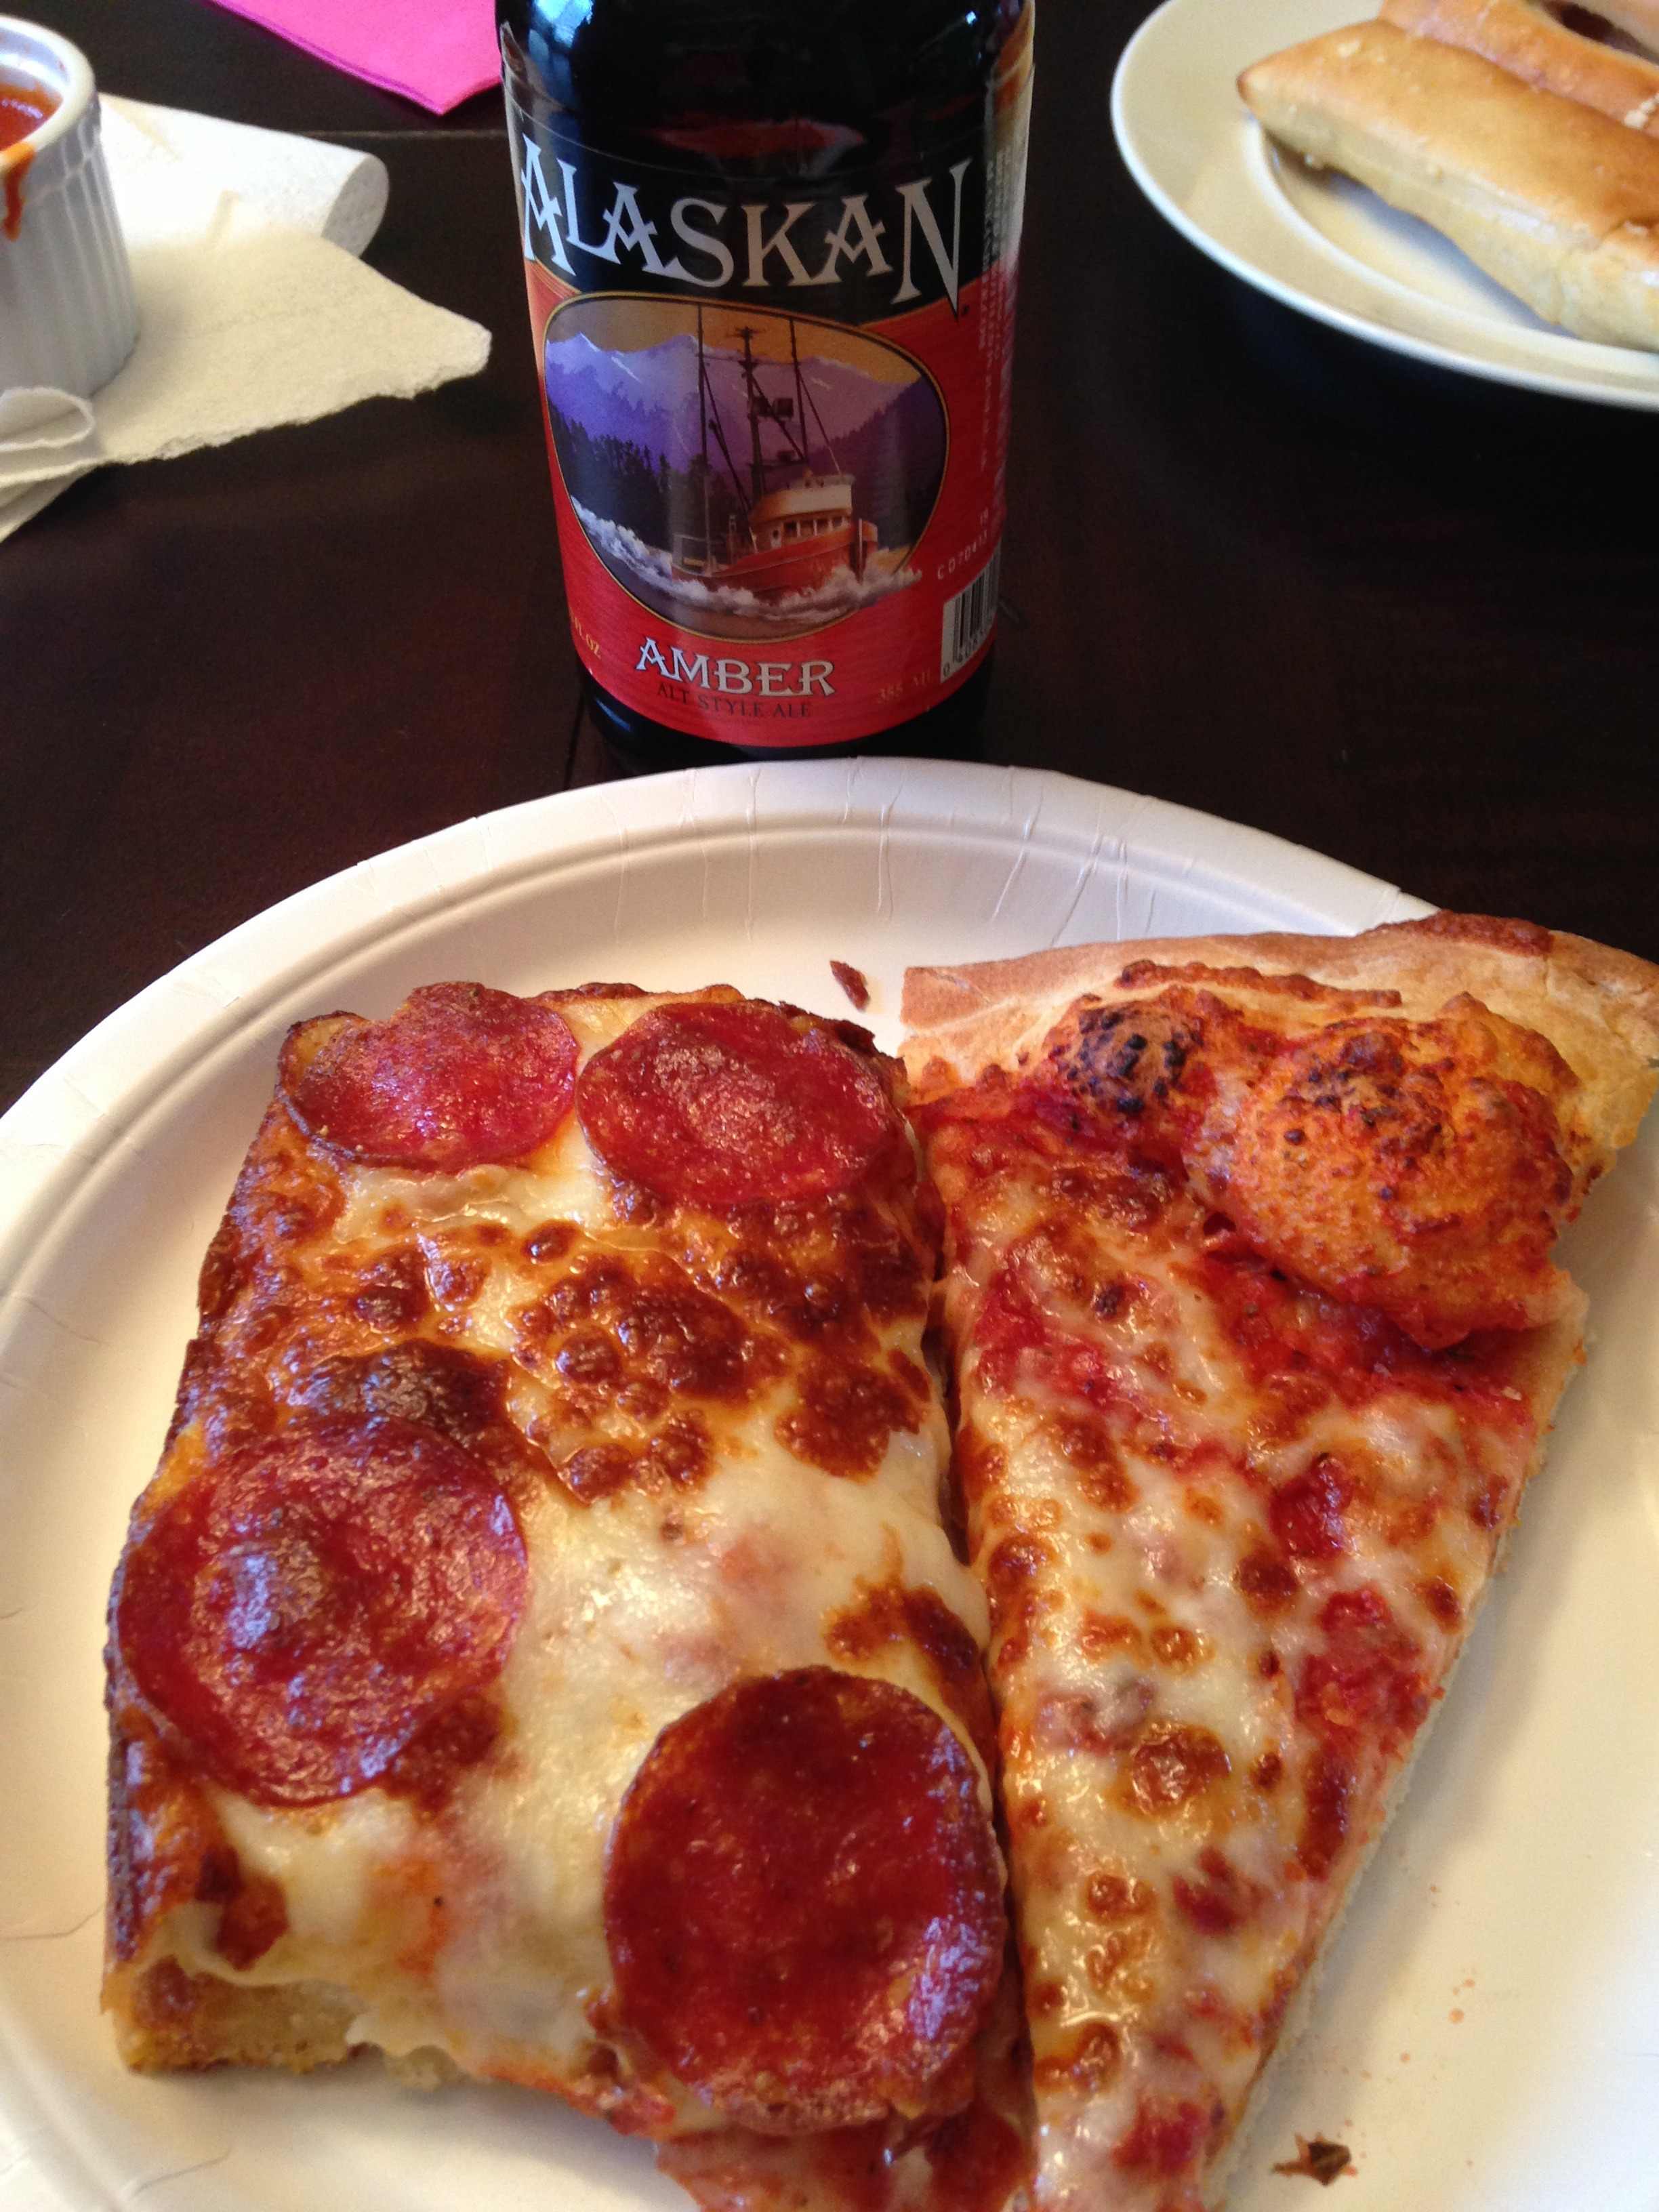
restaurant, dish, meal, food, produce, breakfast, fast food, meat, cuisine, sauce, beer, pizza, cheese, baked, pepperoni, cooked, dinner, italian food, pizza cheese, european food